Hatt-i humayun

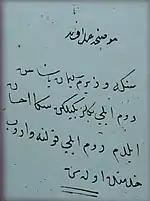
Note by Sultan Murad IV (in thick script on top) on the appointment document of Vizier Suleiman Pasha to the post of Beylerbey of Rumeli: "Be it done as required."

Routine decrees ("ferman") or titles of privilege ("berat") were written by a scribe, but those written to certain officials and those that were particularly important were preceded by the Sultan's handwritten note beside his seal (tughra). The tughra and the notation might be surrounded by a decorated frame. The note would emphasize a particular part of his edict, urging or ordering it to be followed without fault. These were called "Hatt-ı Hümayunla Müveşşeh Ferman" (ferman decorated with a "hatt-ı hümayun") or "Unvanına Hatt-ı Hümayun" ("hatt-ı hümayun" to the title). The note might use a clichéd phrase like "to be done as required" ("mûcebince amel oluna") or, "my command is to carried out as required and no one is to interfere with its execution" ("emrim mûcebince amel oluna, kimseye müdahale etmeyeler"). Some edicts to the title would start with a note from the Sultan praising the person(s) to whom the edict was addressed, in order to encourage or honor him. Rarely, there might be a threat such as "if you want to keep your head, carry out this order as required" ("Başın gerek ise mûcebiyle amel oluna").